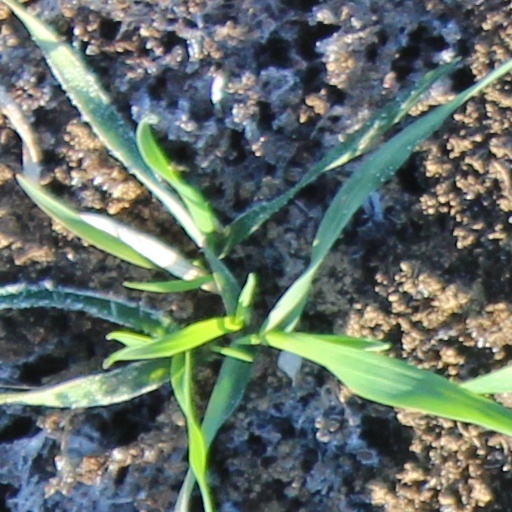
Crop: wheat